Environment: real
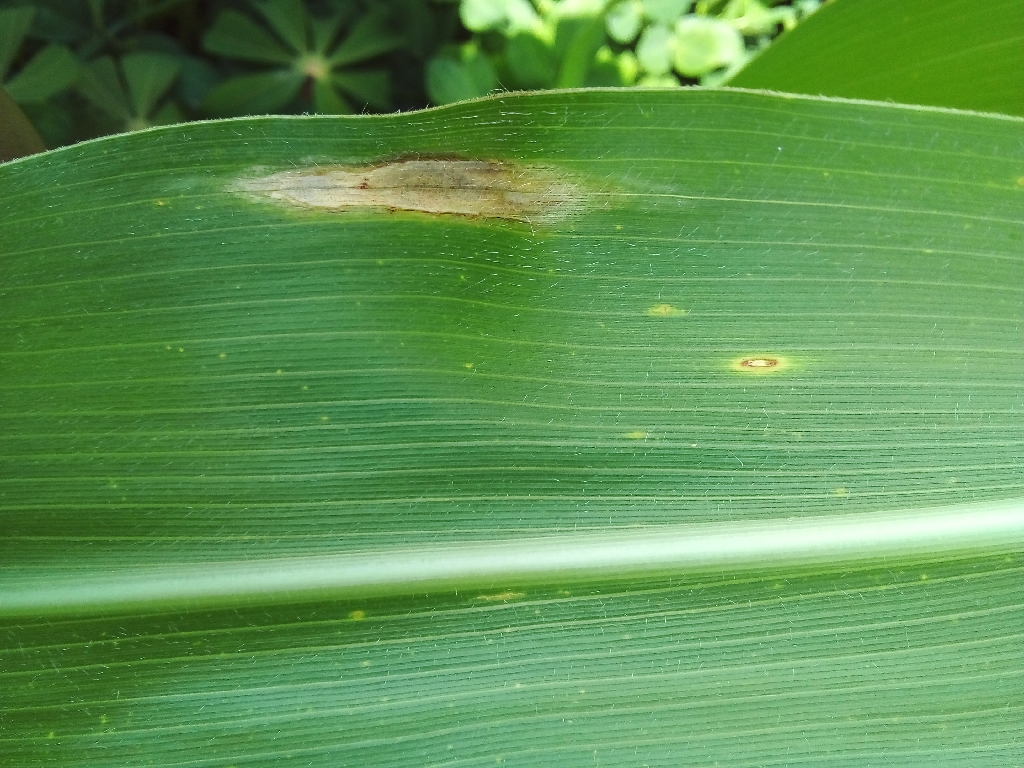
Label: northern_corn_leaf_blight